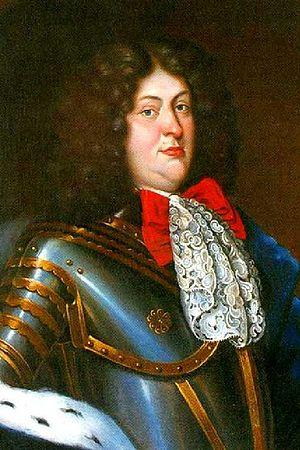
Guillaume Louis de Wurtemberg, né à Stuttgart le 7 janvier 1647, décédé à Hirsau le 23 juin 1677.
L'État allemand du Wurtemberg a été successivement une seigneurie, un comté, un duché, un électorat et un royaume. Jusqu'en 1806, son nom exact est Wirtemberg. La maison de Wurtemberg règne sur le Wurtemberg jusqu'à l'abolition de la monarchie en 1918.